Chrysoskalitissa Monastery

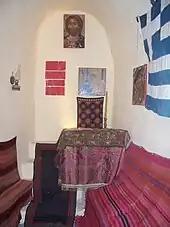
Inner school

The coastal area close to the monastery promontory has several small coves that in earlier times offered welcome landing points for sailors coming to Crete from the west. There archeologists have found interesting remains of late Neolithic and Early Minoan settlements .